Happy Single

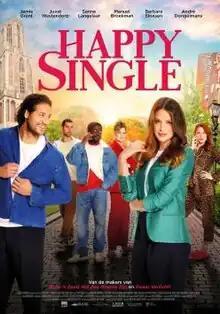
Theatrical release poster

Happy Single is a 2023 Dutch romantic comedy film directed by Anna van Keimpema. The film won the Golden Film award after having sold 100,000 tickets.